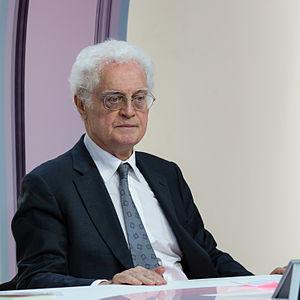
En France, dans le domaine politique, l'expression « 21 avril » est utilisée pour évoquer le dimanche 21 avril 2002, date du premier tour de l'élection présidentielle française de 2002. Celle-ci vit la qualification du président sortant Jacques Chirac et de Jean-Marie Le Pen pour le second tour, devant le Premier ministre Lionel Jospin, pourtant favori des sondages.